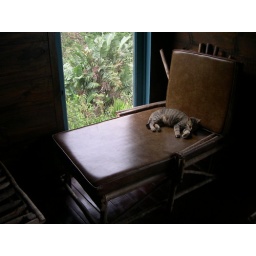
A sleeping cat in a rastafarian house on the way to the top of the jamaican blue mountains...